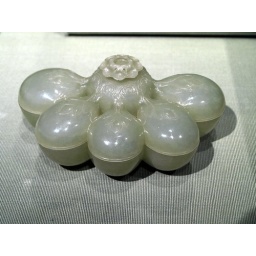
Jade box in the form of a flower